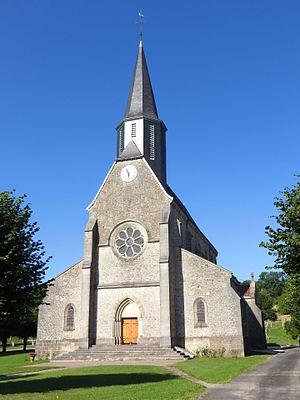
Montfaucon-d'Argonne L'église Saint-Laurent
Montfaucon-d'Argonne est une commune française située dans le département de la Meuse, en région Grand Est.